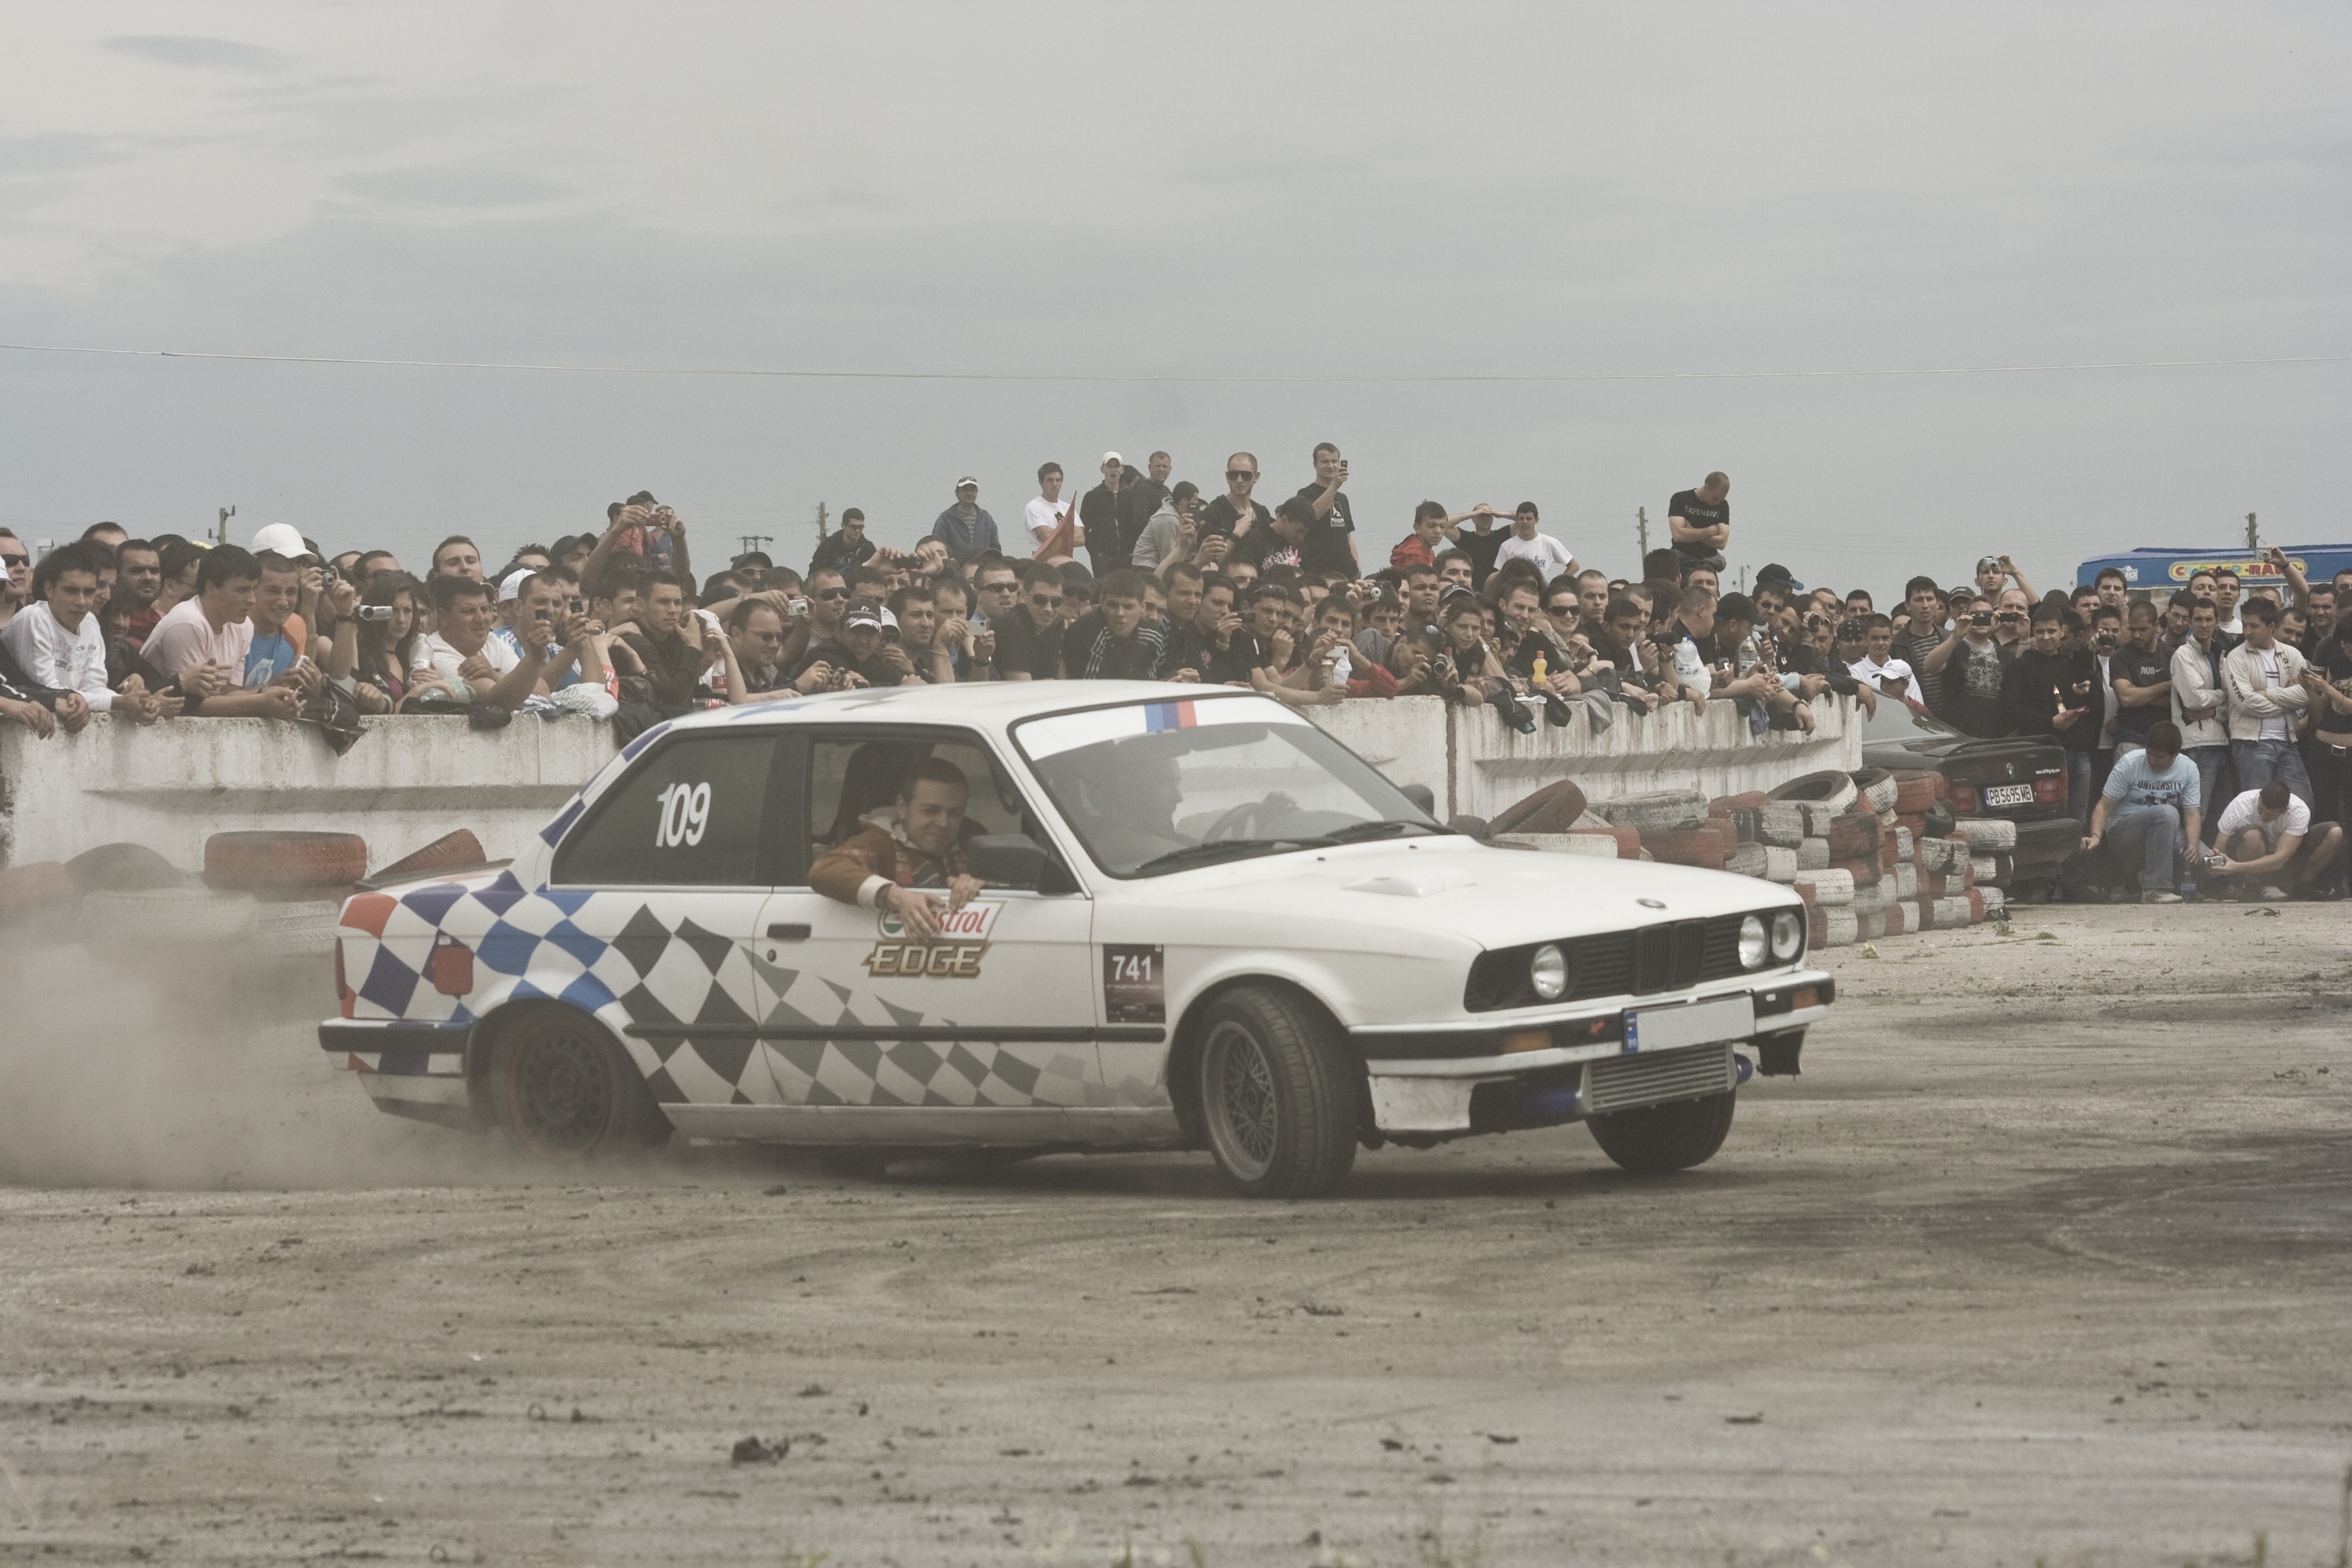
sport, car, vehicle, sports car, race car, race, competition, sports, drafting, racing, danger, motorsport, drifting, auto racing, extrim, autocross, automobile make, stock car racing, rallycross, dirt track racing, rallying